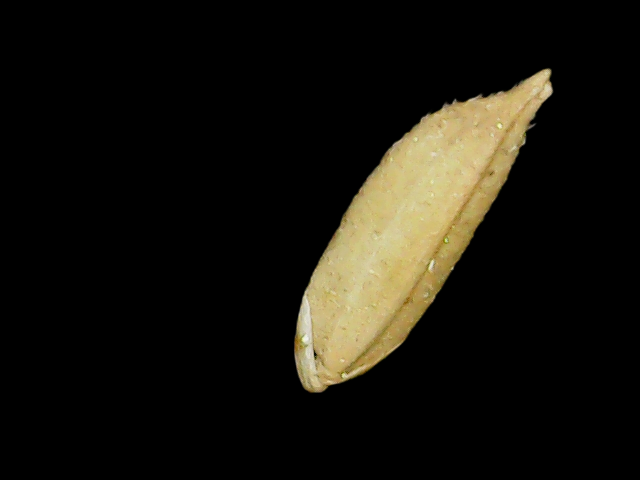
Rice variety: Binadhan12